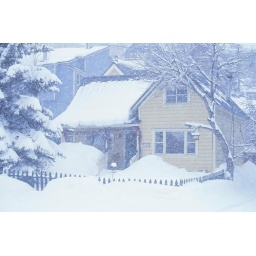
Park City house near library